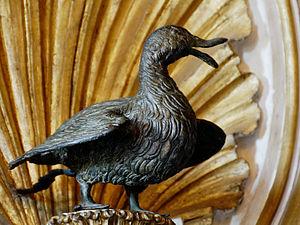
Oie en bronze, œuvre romaine de l'époque impériale. Italiano: Oca in bronzo, opera romana dell'età imperiale.